1913–14 PCHA season

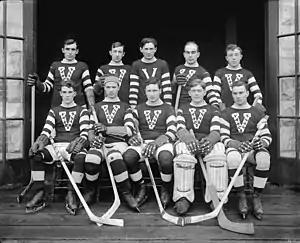
Vancouver Millionaires in 1913–14.

Cyclone Taylor won the scoring championship with 39 points. Taylor and Tommy Dunderdale won the goal-scoring championship with 24 goals. The top single-game scoring feat was accomplished by Eddie Oatman, who scored six goals in his final game of the season against Vancouver on February 24, 1914, to finish with 22 goals.